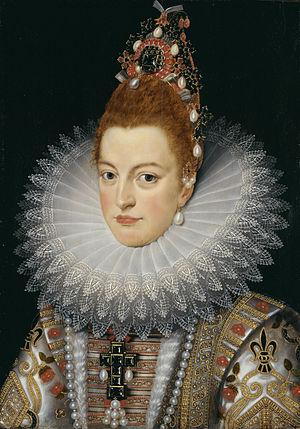
Ceci est une liste des rois et ducs de Bretagne qui régnèrent sur la Bretagne jusqu'en 1547, à l'exception de trois périodes : les guerres de succession entre la maison de Vannes et celle de Rennes, de 874 à 890 ; l'invasion normande de la Bretagne au cours de la première partie du Xᵉ siècle ; et la guerre de Succession de Bretagne de 1341 à 1365.
Cet article recense les duchesses de Bourgogne, consort ou de droit, qui par leur dots, leurs qualités personnelles ou des circonstances particulières ont largement contribué à la destinée de ce territoire.
Albert et Isabelle forment le couple Habsbourg alliant les couronnes d’Autriche et d’Espagne, destiné à gouverner les Pays-Bas méridionaux et la Franche-Comté de 1598 à 1621. Mariés le 6 mai 1598, l’Archiduc Albert d’Autriche, fils cadet de l'empereur Maximilien II, et sa cousine l’infante Isabelle-Claire-Eugénie d'Autriche, fille du roi Philippe II d'Espagne et petite-fille maternelle de la reine de France Catherine de Médicis, règnent notamment sur la partie sud des anciens Pays-Bas espagnols ou bourguignons de 1598 à 1621, période de paix et prospérité pour le pays. Ils règnent conjointement et les deux noms sont presque toujours cités ensemble, comme couple régnant et gouvernant, par les historiens de cette période.
Isabelle Claire Eugénie d'Autriche ou plus communément Isabelle d'Autriche ou Isabelle d'Espagne par son pays d'origine, est une duchesse de Bourgogne, archiduchesse d'Autriche et infante d'Espagne, née au palais de l'Escurial à Ségovie le 12 août 1566 et décédée à Bruxelles le 1ᵉʳ décembre 1633. Par décision de son père, le roi Philippe II d'Espagne, à l'occasion de son mariage tardif le 6 mai 1598, Isabelle reçoit à titre personnel en dot les « Flandres », qui comprennent administrativement les provinces méridionales des Pays-Bas ayant échappé à la scission des Provinces-Unies et de la Franche-Comté, qui ne lui seront définitivement acquises que si elle a un héritier mâle de son mariage avec son cousin Albert, archiduc d'Autriche et ancien cardinal. Par une cérémonie formelle, elle délègue le gouvernement à son époux. Celui-ci décédant en 1621 sans qu'un héritier ne soit né, les Flandres reviennent à la couronne d'Espagne, à savoir au roi Philippe IV, Philippe III décédant également en 1621.